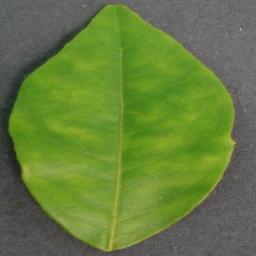
Label: Orange___Haunglongbing_(Citrus_greening)